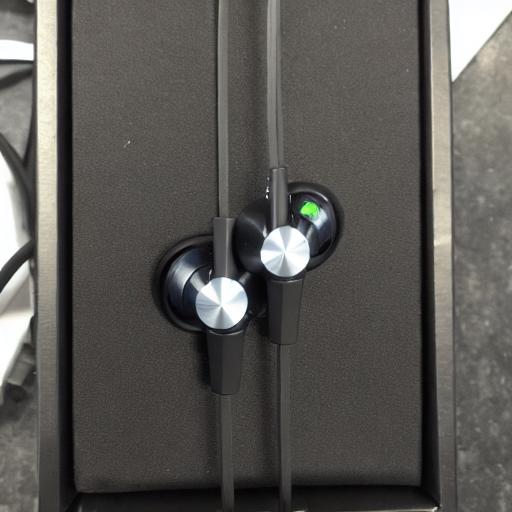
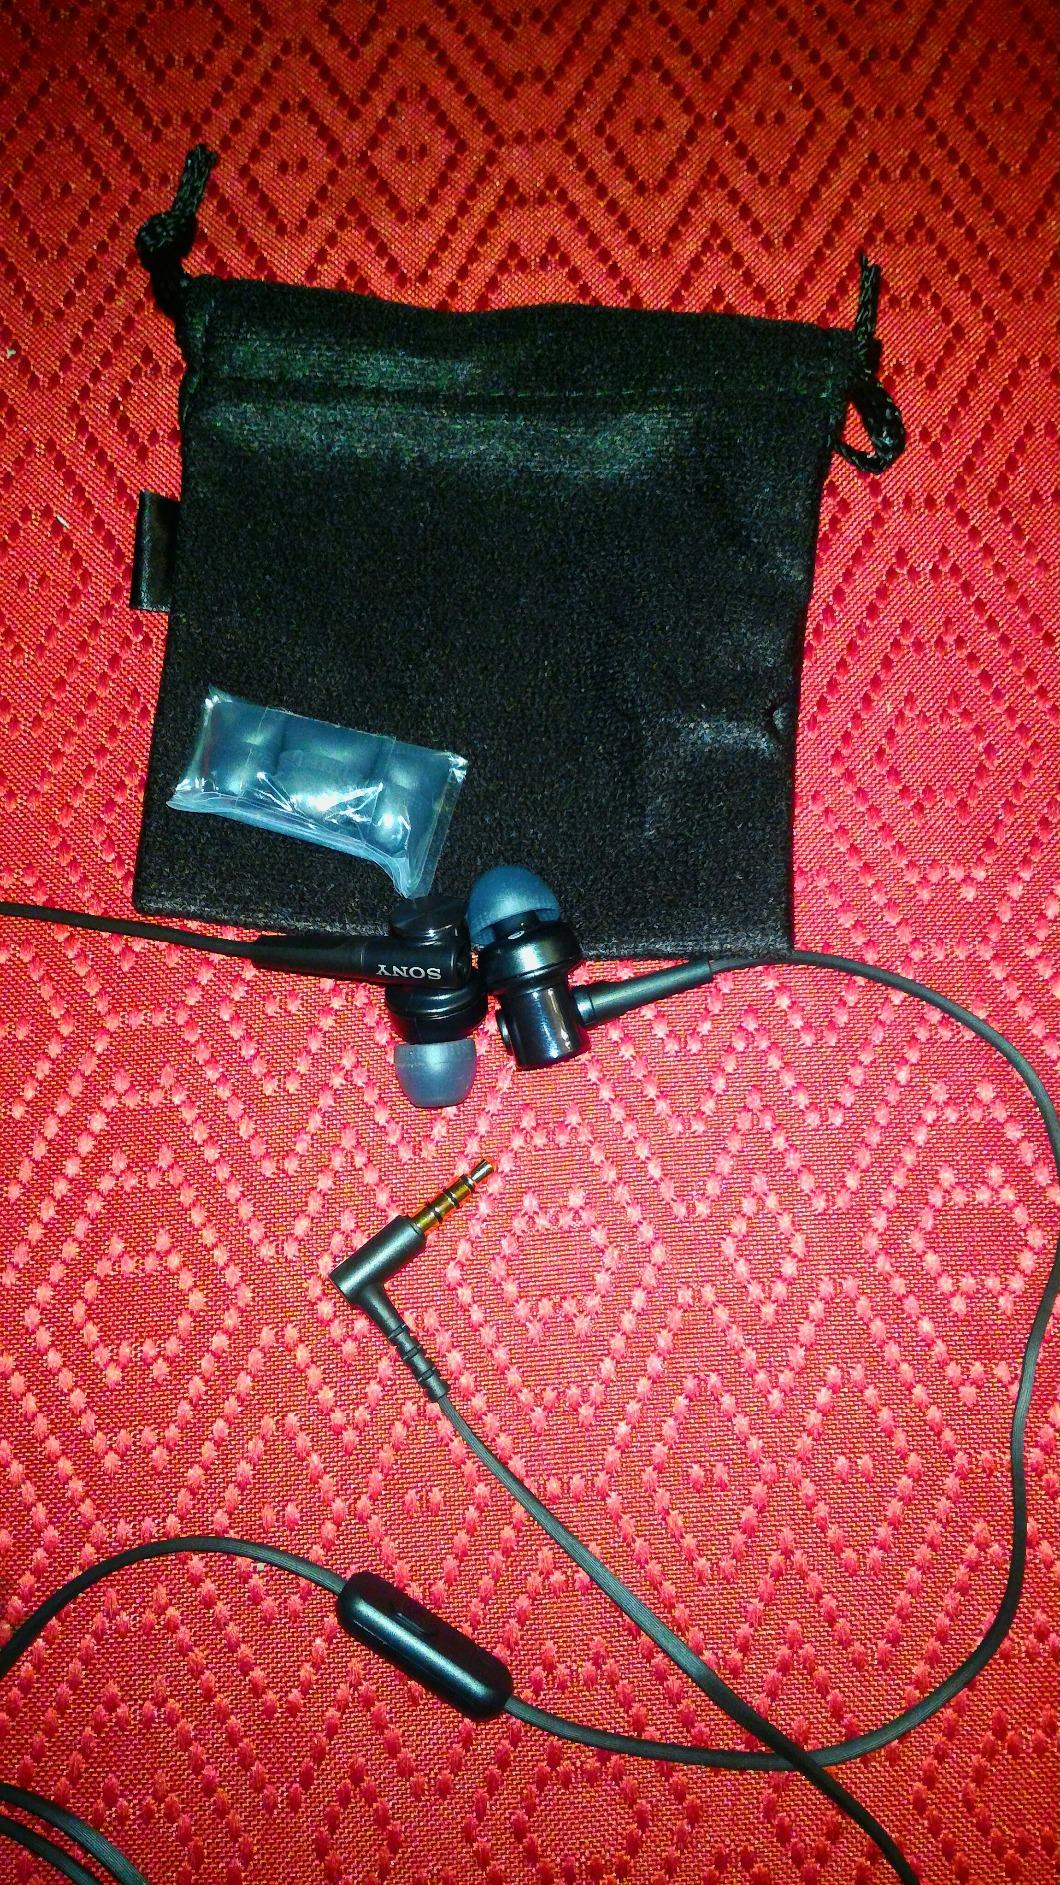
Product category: headphones
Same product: no